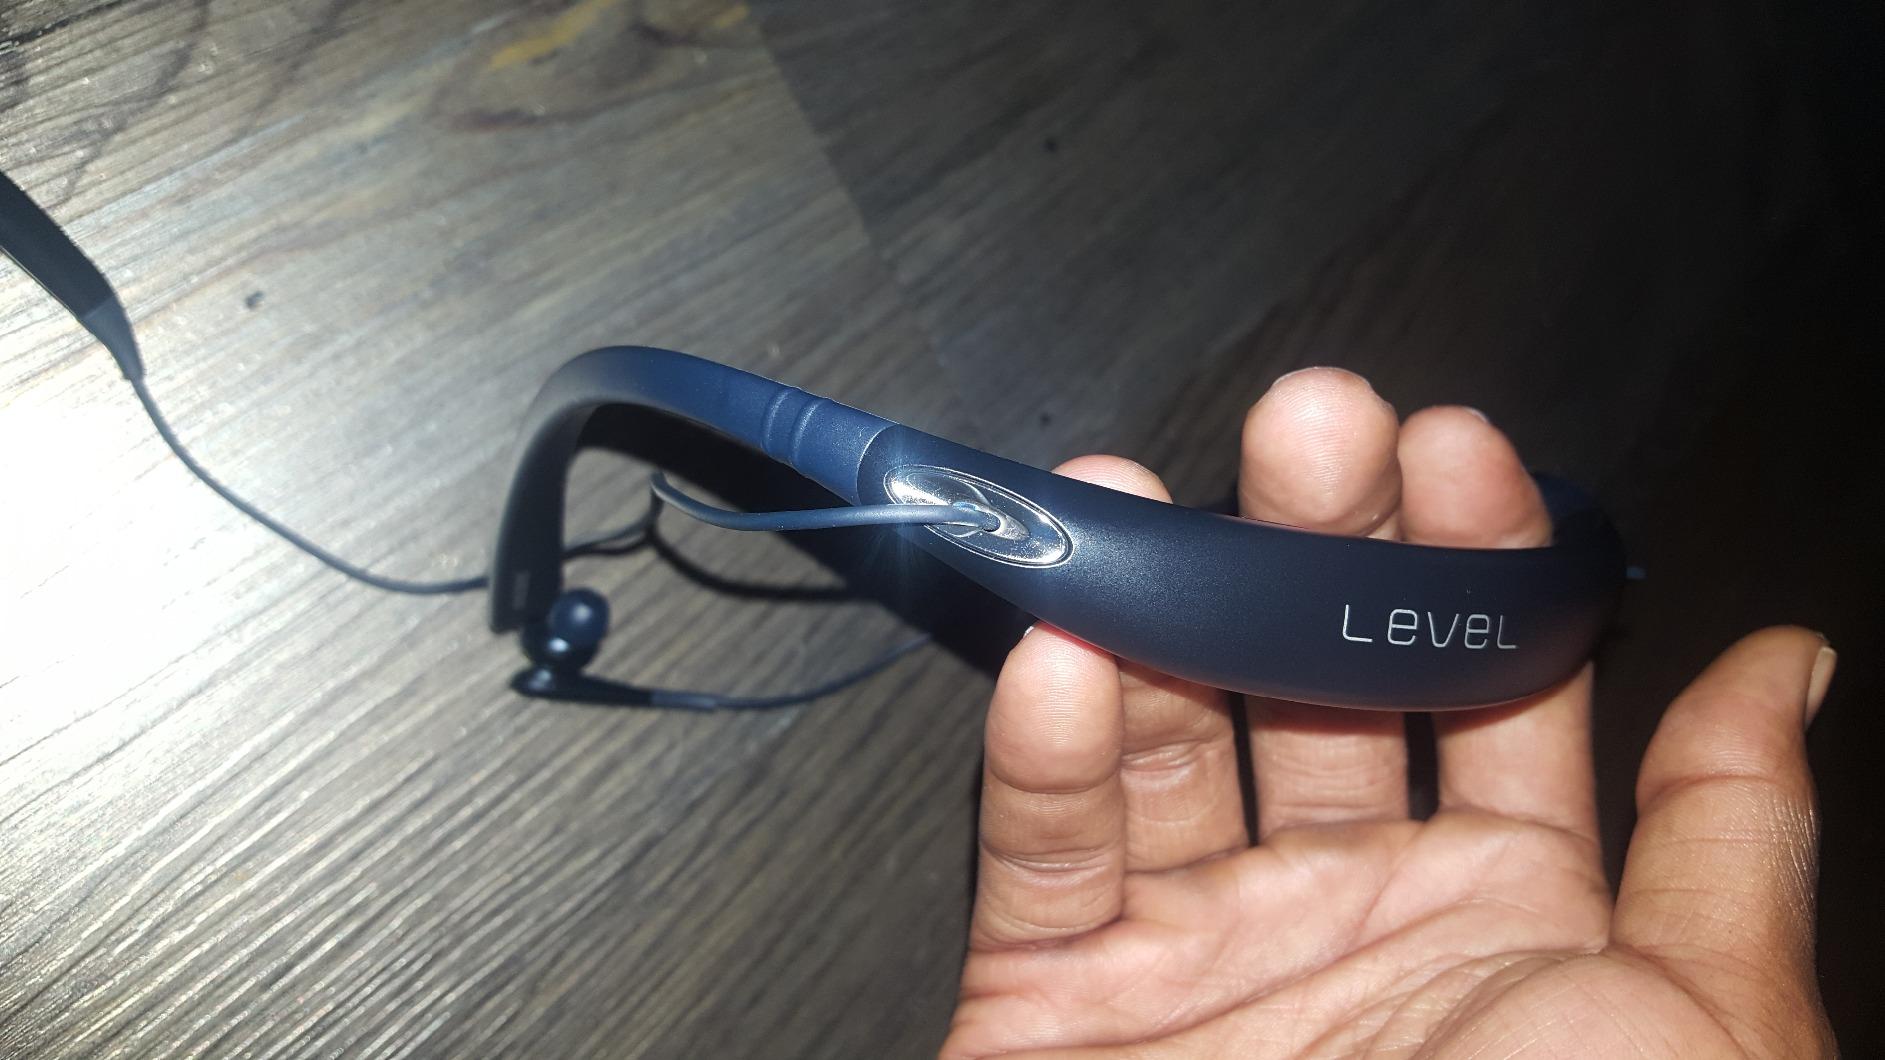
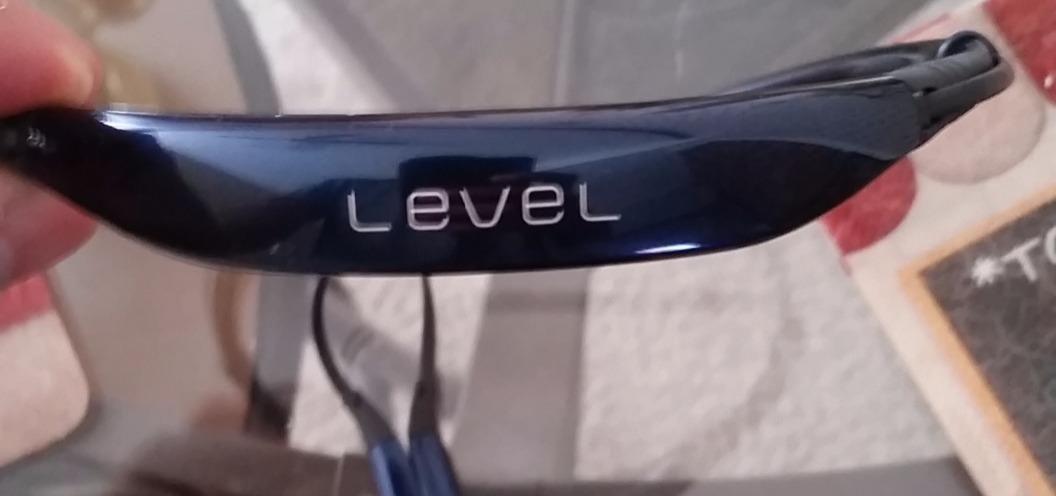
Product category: headphones
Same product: no